Chambers (TV series)

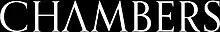

Chambers is an American supernatural horror television series created by Leah Rachel. The first season, consisting of ten episodes, premiered on Netflix on April 26, 2019. The series stars Sivan Alyra Rose, Marcus LaVoi, Nicholas Galitzine, Kyanna Simone Simpson, Griffin Powell-Arcand , Lilli Kay, Sarah Mezzanotte, Tony Goldwyn and Uma Thurman. In June 2019, the series was cancelled after one season.